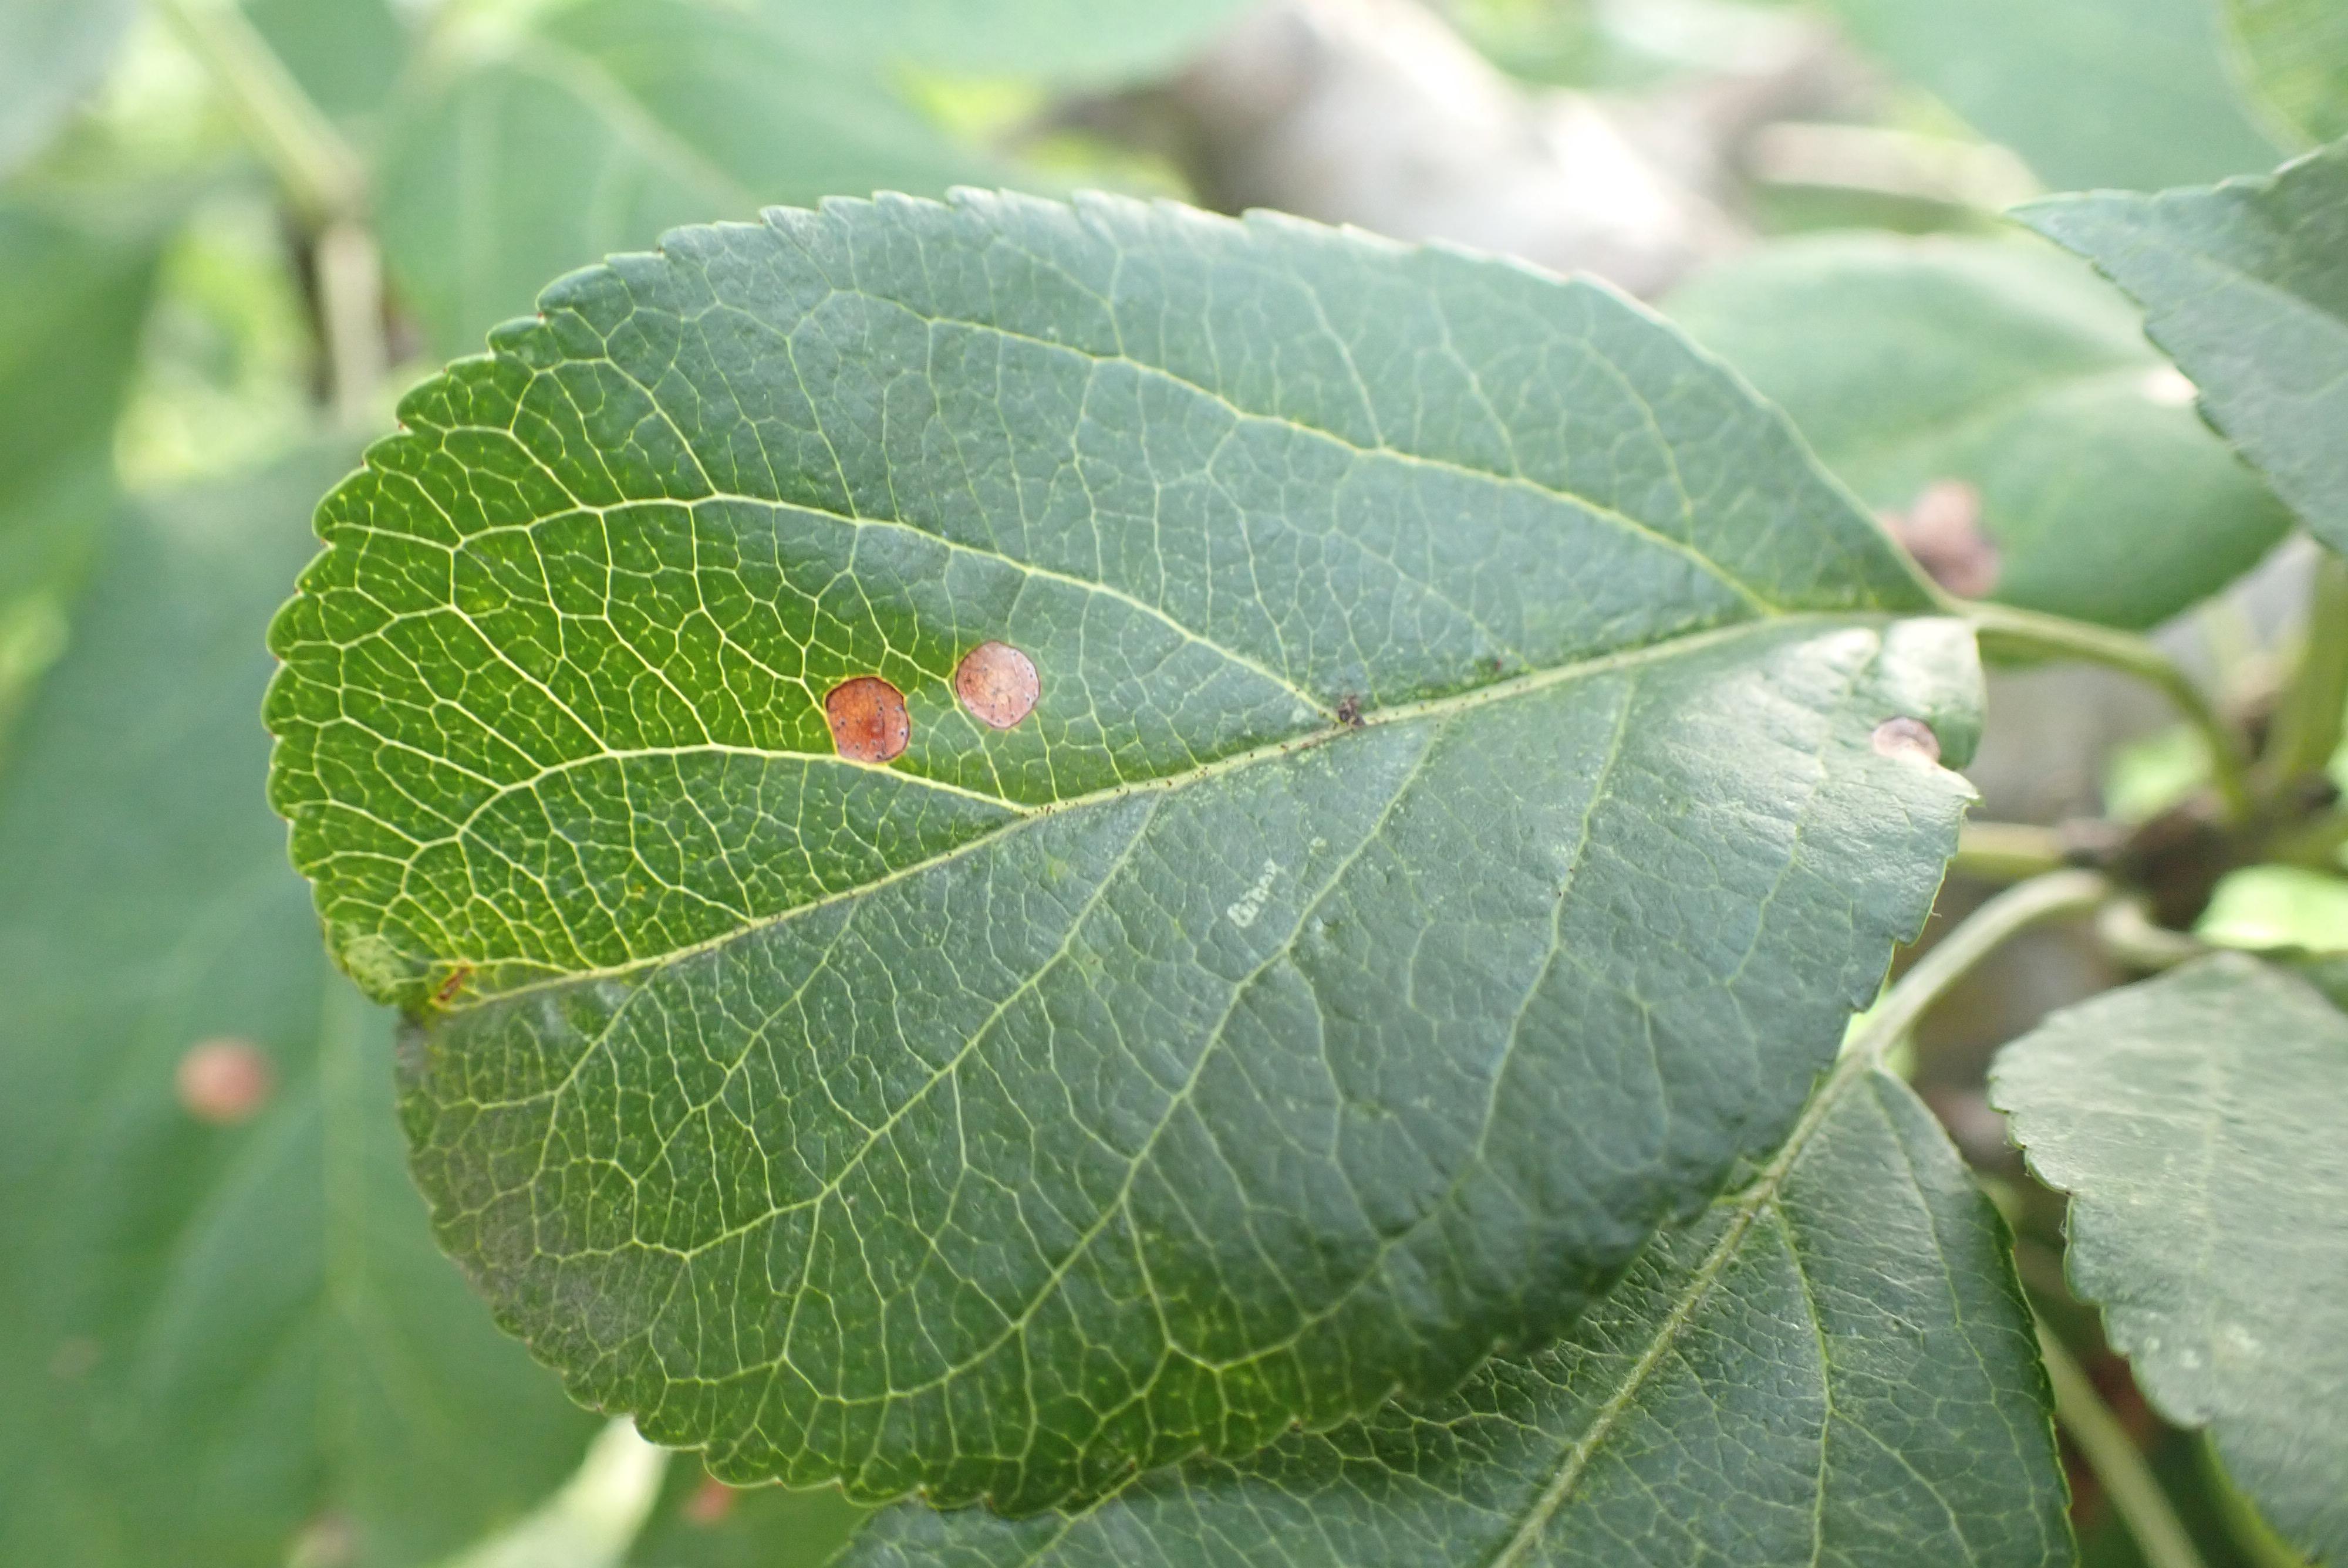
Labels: frog_eye_leaf_spot